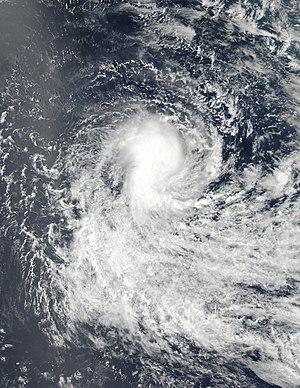
Le cyclone Berguitta est un cyclone tropical né le 12 janvier 2018 et dissipé le 20 dans le sud-ouest de l'océan Indien. Il atteint brièvement la catégorie 3 le 15 janvier avant de passer sous catégorie 1 au sud-est des côtes de l'île Maurice et de La Réunion où il entraine de fortes pluies.